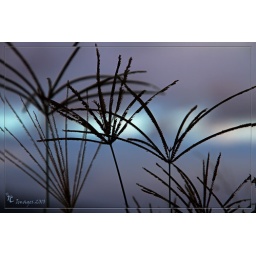
grass seed and a break in the clouds